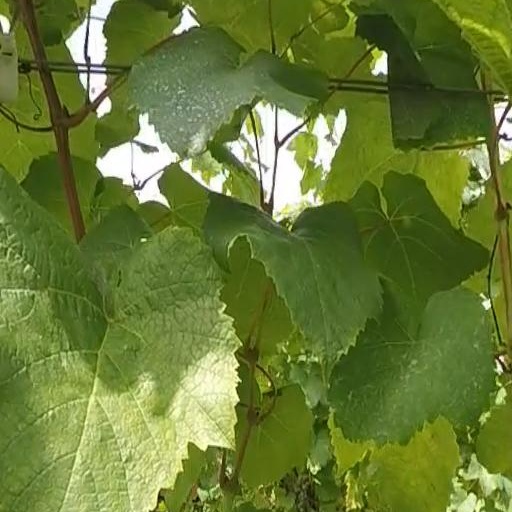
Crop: grape